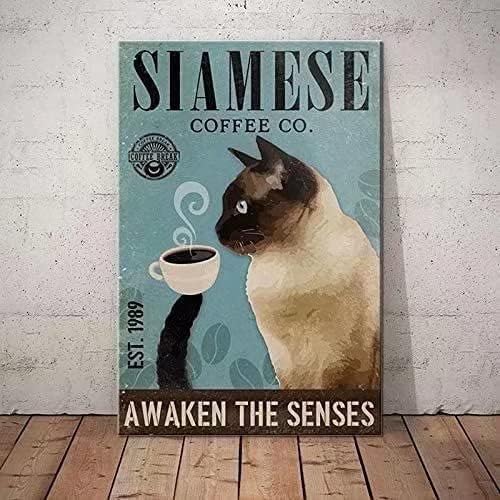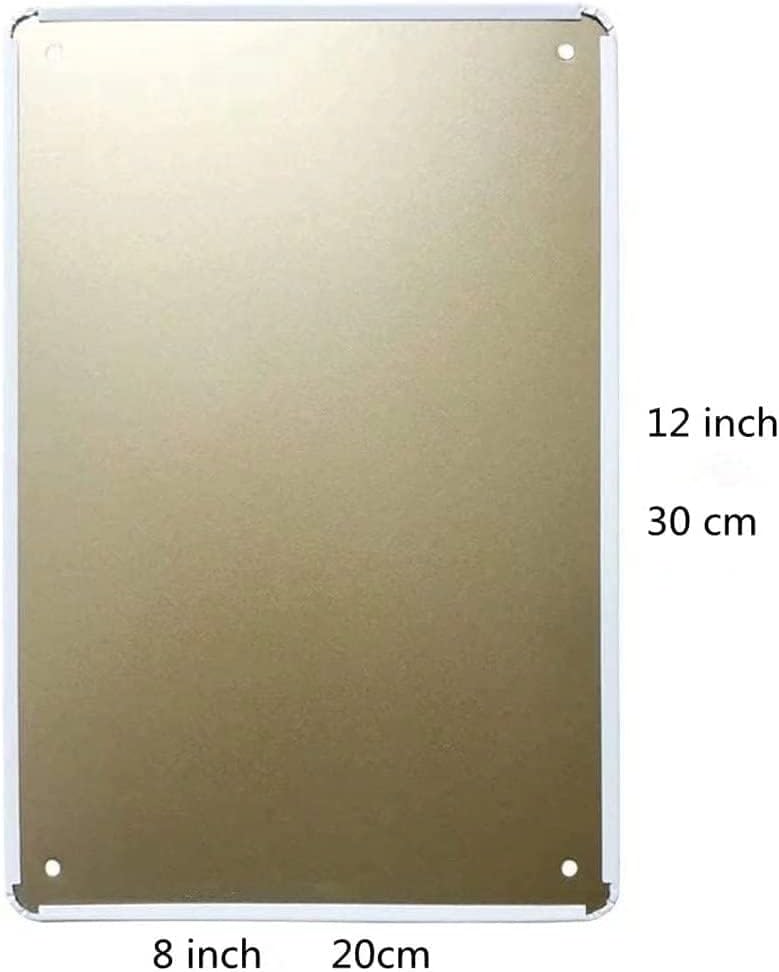
Siamese Cat Retro Metal Tin Signs Siamese Coffee Co. Awaken The Senses Restaurant Cafe Living Room Kitchen Home Bar Decoration Art Wall Printing Poster Plaqu
Category: Amazon Home
Thank you for visiting my shop . Our shop sells all kinds of tin signs. Customization is welcome. Because it is a high-quality metal , it is durable , environmentally friendly and easy to clean. Each metal tin tag has a small hole at the corner, so it can be hung on the wall or the product can be pasted vertically on the wall. Although it looks special old-fashioned wear, but the surface is very smooth, which is the characteristic of our tin logo. It is suitable for bar, shop, garage, wall decoration, coffee shop, residence, wall decoration, various independent places or home decoration. Due to the influence of light, the color may be slightly different, depending on the actual product. If you have any questions, please feel free to contact us, and we will work with you to resolve any questions or concerns related to our products.
Features: The tin sign of this shop is novel and unique.Customization is welcome. I hope you like it. | Dimensions :8 X 12 Inch (20 X 30cm) Material: Tin/Metal | Retro metal tin signs are suitable for bars, shops, garages, coffee shops, residences, wall decorations, various independent places or home decorations. Due to the influence of light, the color may be slightly different, depending on the actual product. | Each retro metal tin sign has a small hole at the corner, so it can be hung on the wall, or the goods can be erected on the wall with glue. | We provide nostalgic, retro and country style metal tin signs to decorate houses, offices, garages, shops, etc. So whether you are buying a special gift or looking for decoration, welcome to our shop!